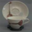
Label: cup